Qamishli

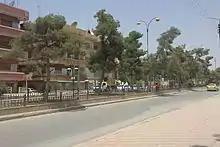
The President's street

In March 2004, during a chaotic soccer match, the Qamishli riots began when visiting Arab fans from Deir ez-Zor started praising Saddam Hussein to taunt the Kurdish home fans. The riot expanded out of the stadium and weapons were used against people of Kurdish background. In the aftermath, at least 30 Kurds were killed as the Syrian security services took over the city.